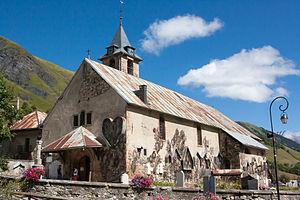
Cet article recense les sites retenus pour le loto du patrimoine en 2019.
Saint-Sorlin-d'Arves est une commune française située dans le département de la Savoie, en région Auvergne-Rhône-Alpes.
Cet article recense les monuments historiques situés dans le département de la Savoie, en France.